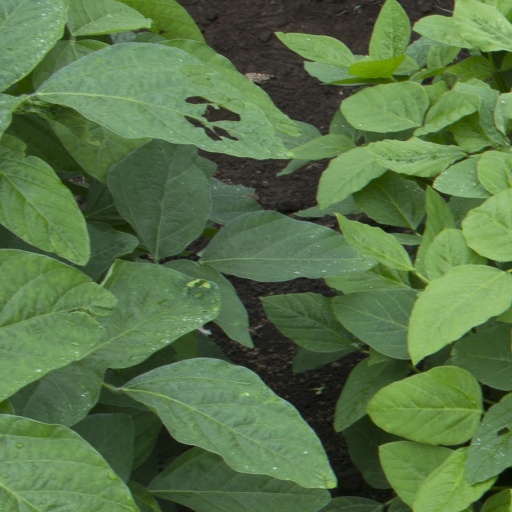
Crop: soybean